Answer in natural language. Consider the 3D positions of the objects in the scene and not just the 2D positions in the image. Is the centerpoint of  Statue (highlighted by a red box) at a higher height than brown wooden chair (highlighted by a blue box)? Choose between the following options: yes or no
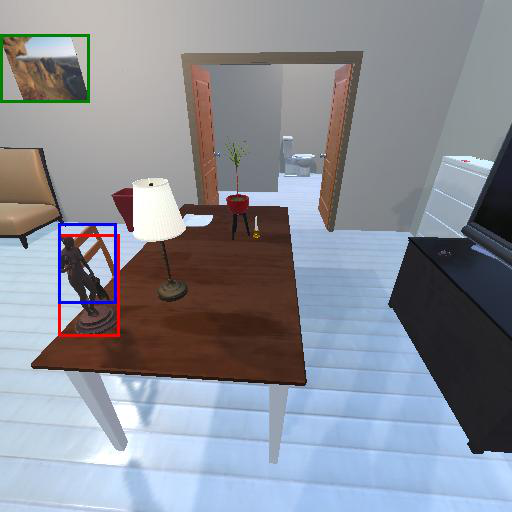
<answer>yes</answer>